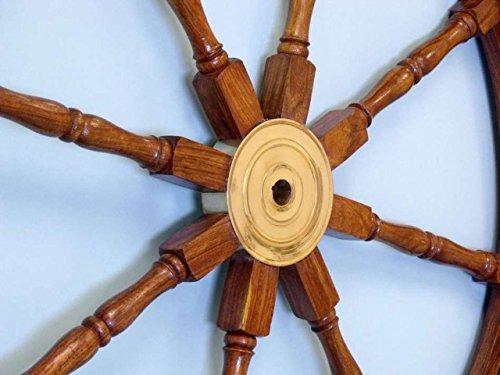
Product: Nautical Deluxe Class Wood and Brass Decorative Ship Wheel 36" - Nautical Home Decoration Gifts
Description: Great Condition.
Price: $38.84
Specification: ProductDimensions:36x2x36inches|ItemWeight:13.95pounds|ShippingWeight:14pounds(Viewshippingratesandpolicies)|Manufacturer:HandcraftedModelShipsLLC|ASIN:B00HS0Z4Z6|DomesticShipping:ItemcanbeshippedwithinU.S.|InternationalShipping:ThisitemcanbeshippedtoselectcountriesoutsideoftheU.S.LearnMore|ShippingAdvisory:Thisitemmustbeshippedseparatelyfromotheritemsinyourorder.Additionalshippingchargeswillnotapply.|Californiaresidents:ClickhereforProposition65warning|Itemmodelnumber:SH8760